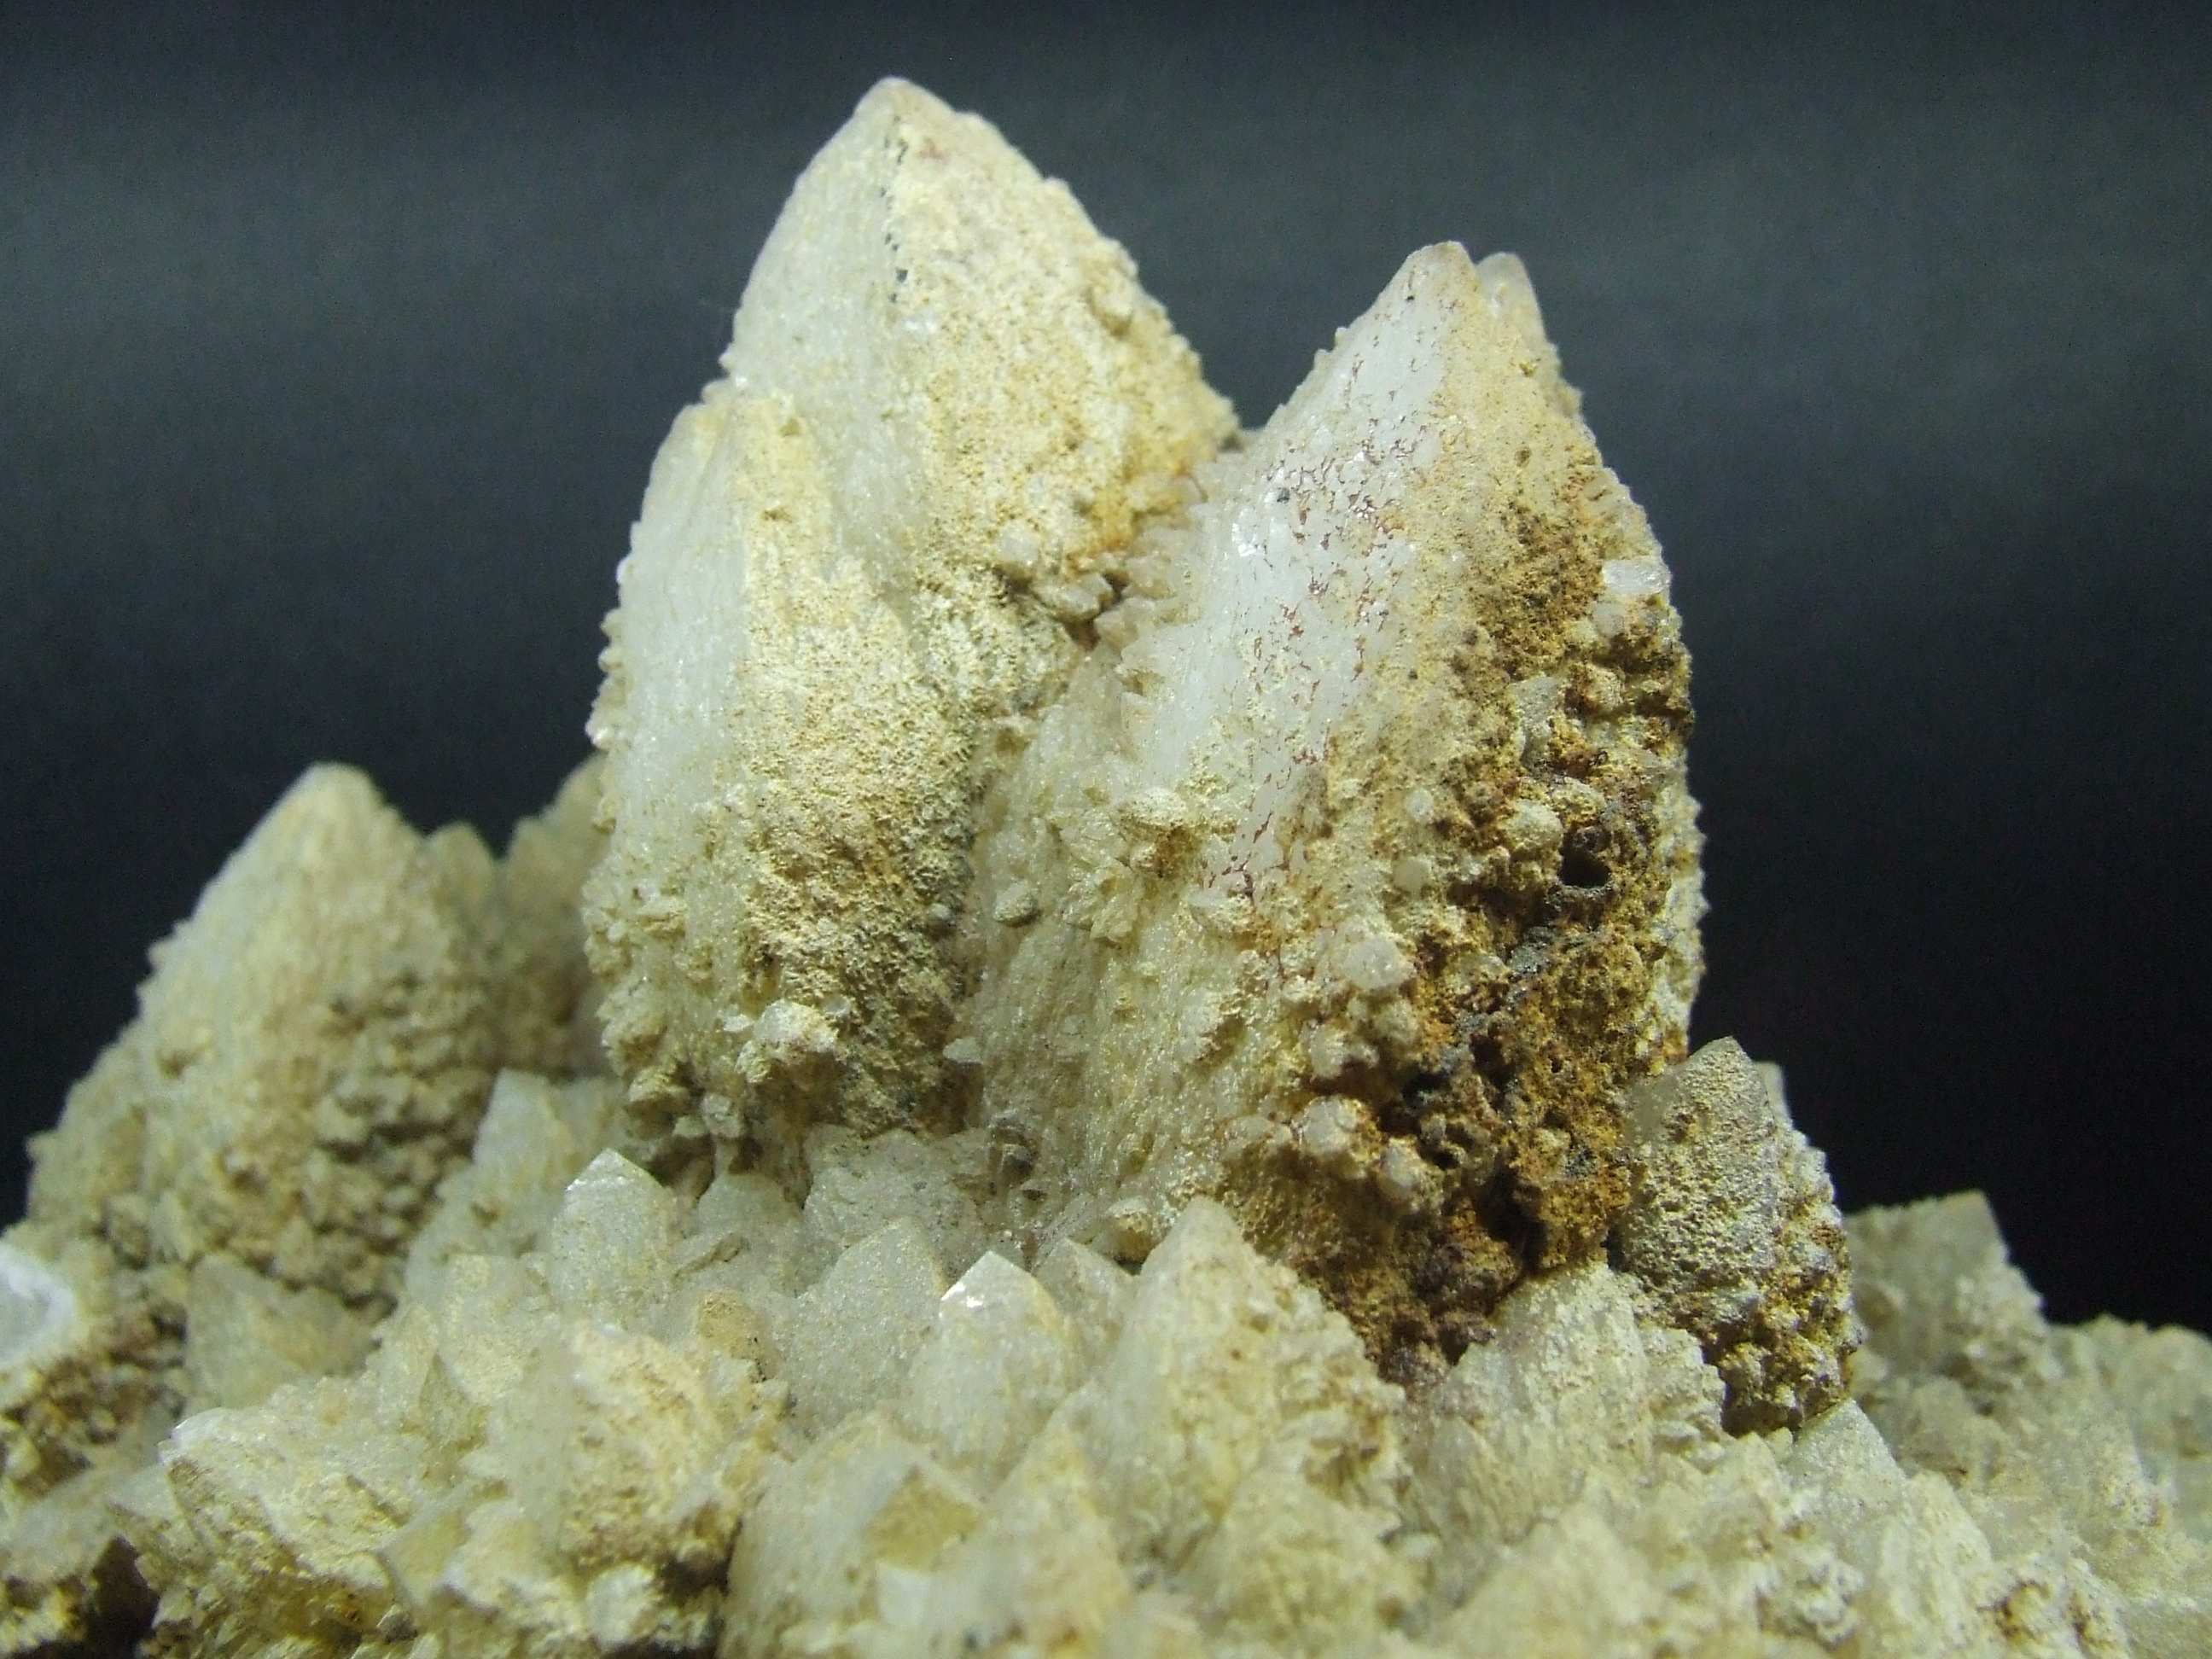
nature, cave, material, coral, invertebrate, crystal, mineral, quartz, calcite, transylvania, macro photography, b nyavir g, ocna sugatag